Babinda

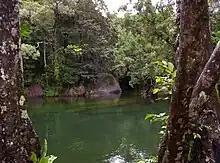
Babinda Creek, as seen from The Boulders picnic area

The Babinda War Memorial was unveiled by the chairman of the Cairns Shire Council Seymour Warner on 25 April 1927.